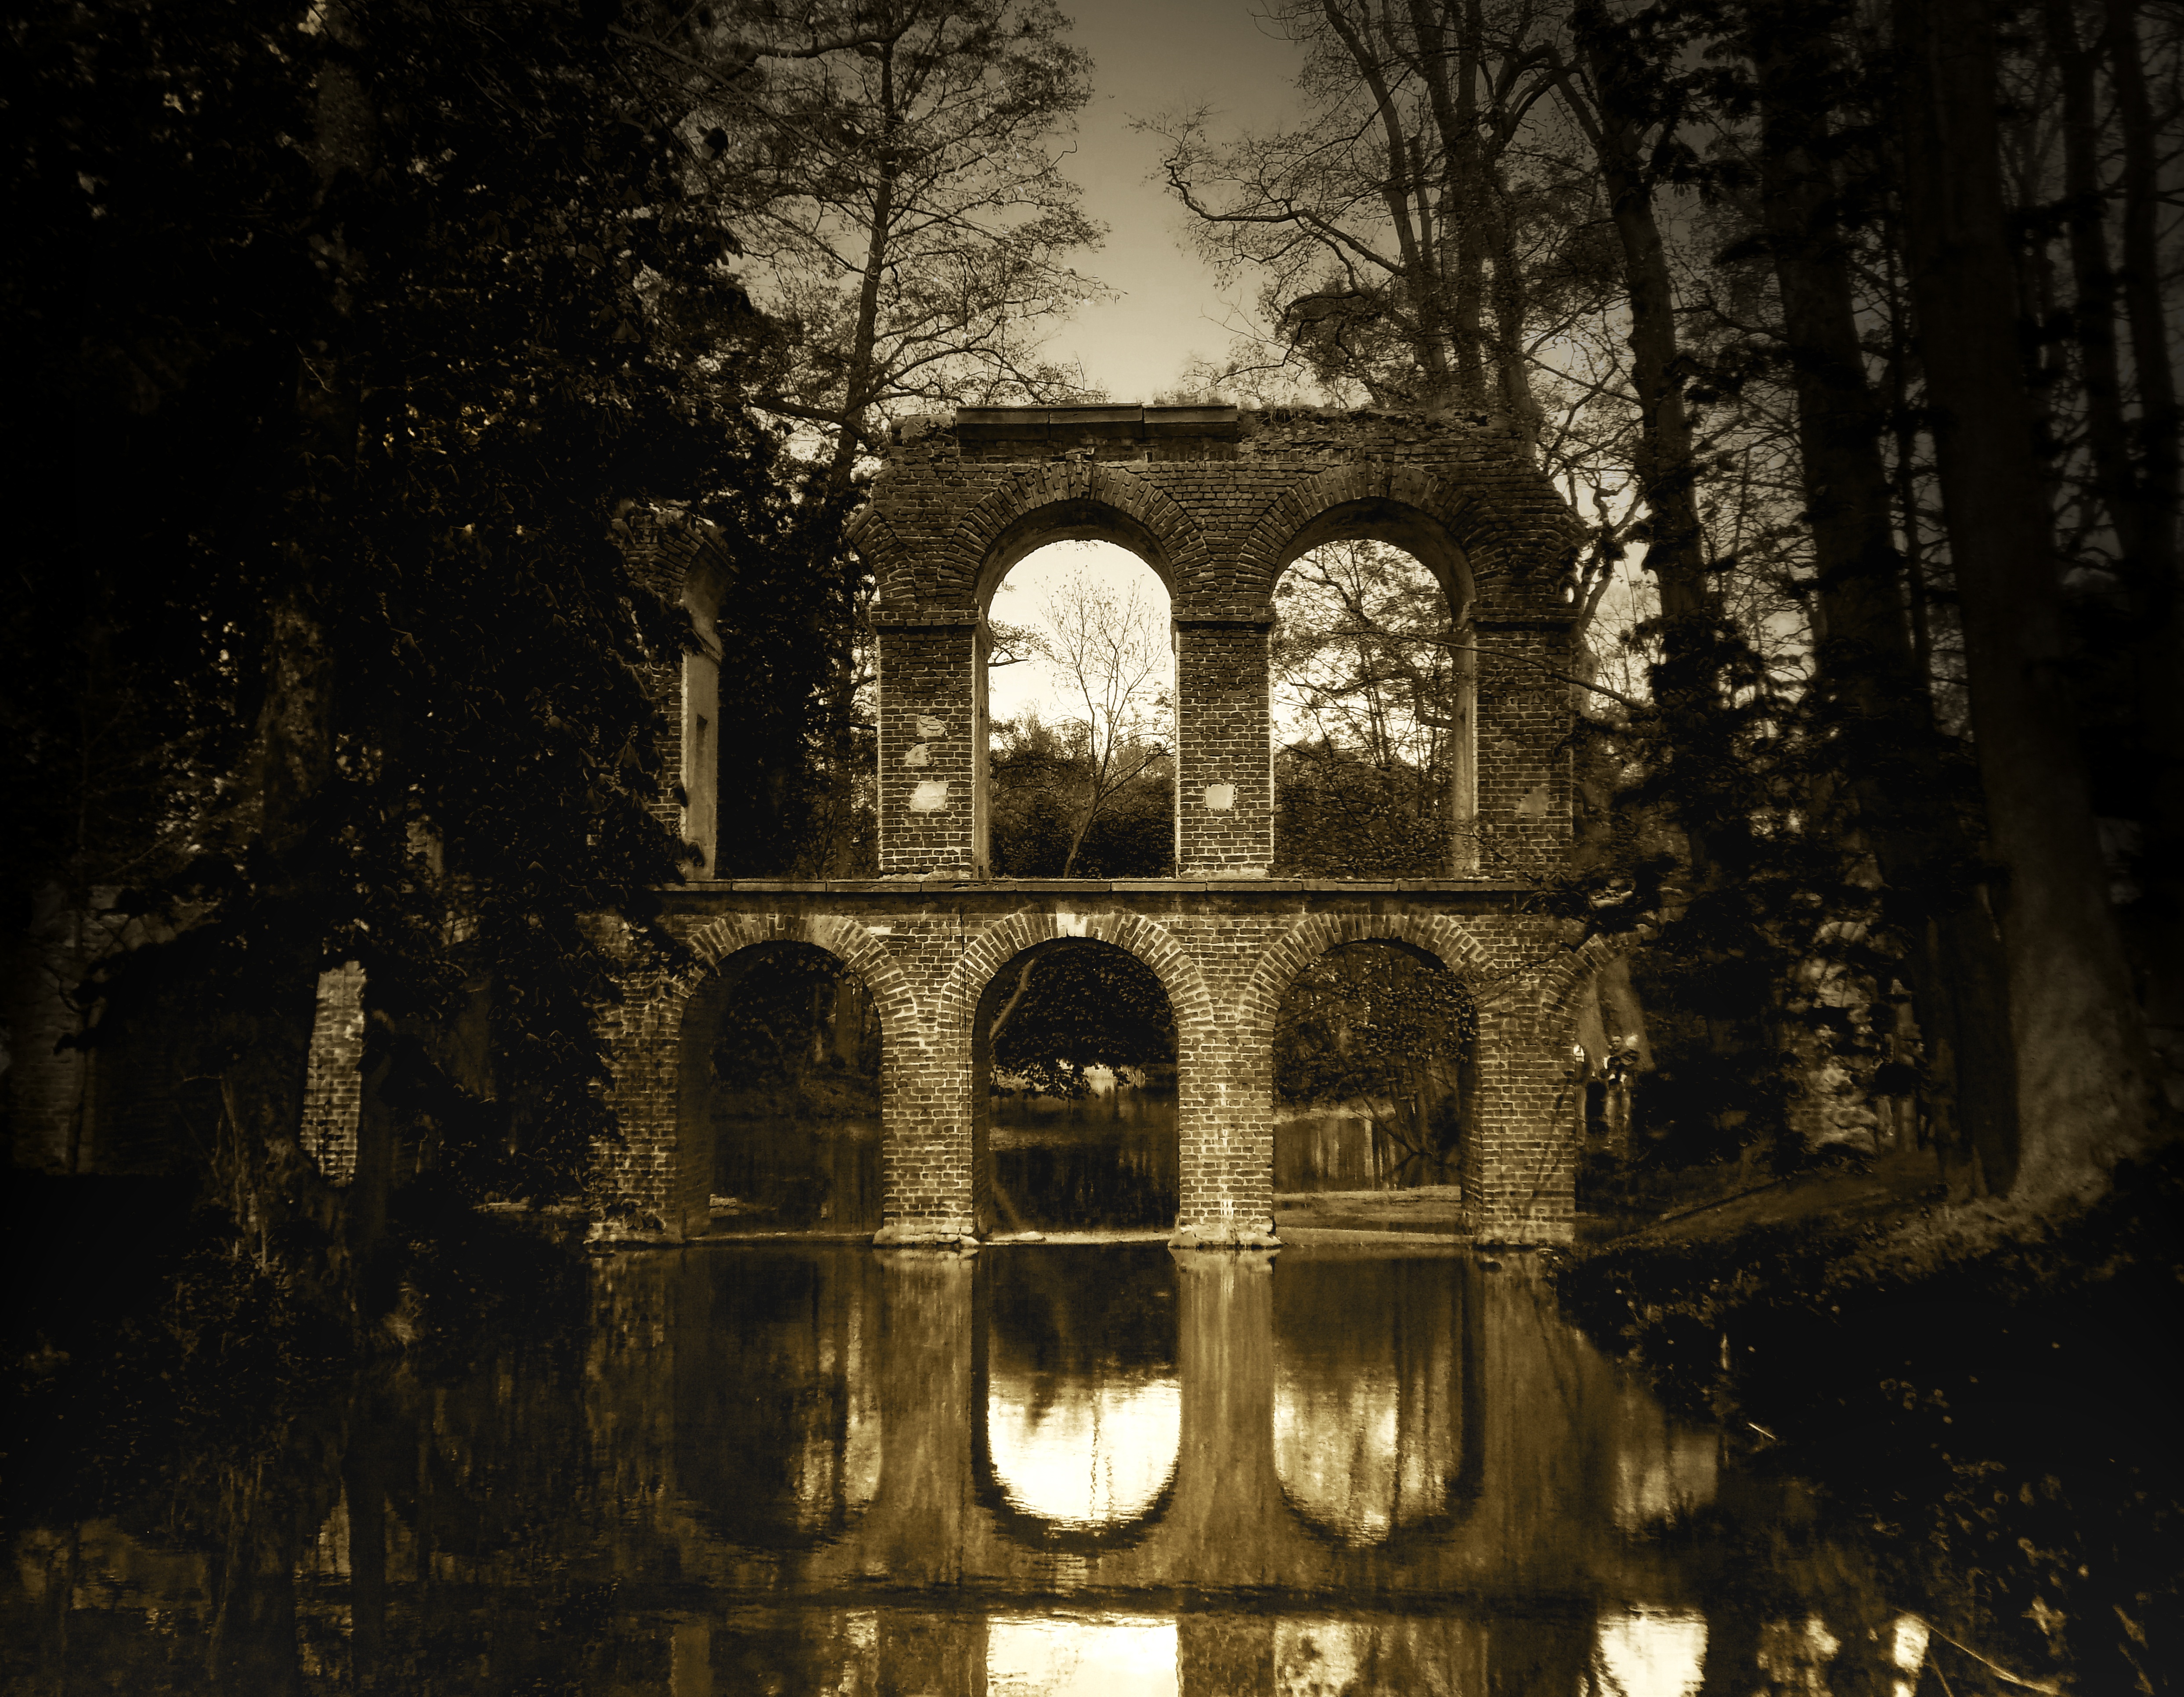
water, light, architecture, bridge, night, house, sunlight, monument, evening, reflection, darkness, lighting, place of worship, sepia, symmetry, poland, the ruins of the, aqueduct, arkadia, ancient history